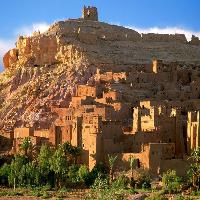
Weather: sun or clear